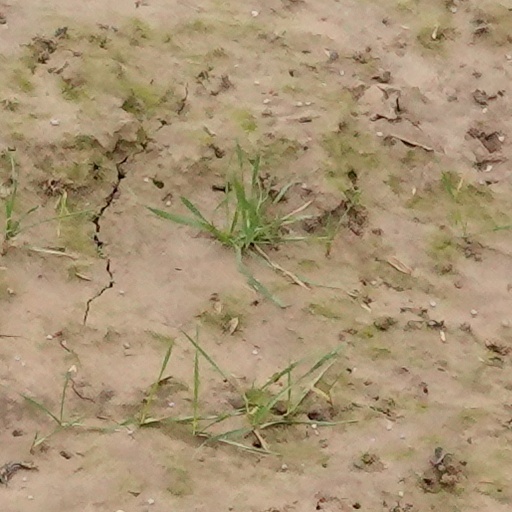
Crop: wheat